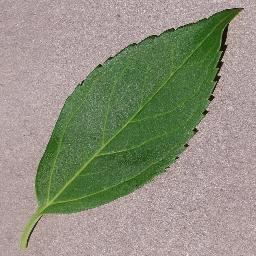
Label: Cherry___healthy